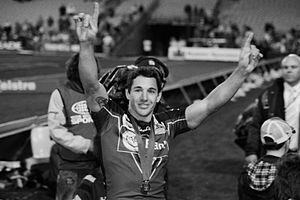
La Clive Churchill Medal est une distinction récompensant l'homme du match de la finale de la National Rugby League. Créé en 1986, il récompense alors l'homme du match de la finale du New South Wales Rugby League entre 1986 et 1994, puis de la finale de l'Australian Rugby League entre 1995 et 1997 et enfin depuis 1998 de la National Rugby League. Le nom de la récompense « Clive Churchill » est en hommage à un grand joueur de rugby à XIII australien qui a joué pour les South Sydney Rabbitohs et les Kangaroos dans les années 1950. Le jury, qui décerne cette récompense, est composé de sélectionneurs de l'équipe nationale d'Australie.
Les trophées de la RLIF ont été mis en place par Rugby League International Federation; à partir de 2004 toute une série de trophées annuels sont remis aux meilleurs acteurs du monde du rugby à XIII.
La National Rugby League est l'une des deux compétitions inter-clubs de rugby à XIII les plus prestigieuses du monde avec la Super League. Elle se déroule en Australie et en Nouvelle-Zélande. Née en 1998 de la fusion de deux compétitions, l'Australian Rugby League et la Super League d'Australie, elle fonctionne sur un système de franchises dans un championnat fermé, c'est-à-dire qu'il n'y pas de relégation. Elle est composée de seize franchises toutes australiennes à l'exception d'une qui est néo-zélandaise, les New Zealand Warriors.
Le Melbourne Storm est un club professionnel australien de rugby à XIII basé à Melbourne, capitale de l'État de Victoria, terre de football australien. Il évolue depuis la saison 1998 dans la National Rugby League qui est le championnat élite d'Australie. Bien qu'ayant constitué un palmarès dans les années 2000 avec des victoires de NRL en 1999, 2007 et 2009 ainsi que trois saisons régulières de NRL en 2006, 2007 et 2008, le club voit en 2010 le retrait de ses titres en NRL entre 2005 et 2009 en raison d'un dépassement de son plafond salarial. Il ne lui reste donc qu'un titre de NRL en 1999 comme palmarès ainsi qu'un World Club Challenge en 2000.
La Coupe du monde de rugby à XIII 2017 est la 15ᵉ édition de la Coupe du monde de rugby à XIII, compétition organisée par la fédération internationale de rugby à XIII et qui réunit les meilleures sélections masculines. Elle se déroule du 27 octobre 2017 au 2 décembre 2017 en Australie, en Nouvelle-Zélande et en Papouasie Nouvelle-Guinée.